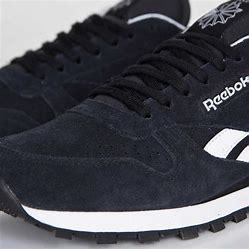
Brand: Reebok
Model: Classic Leather